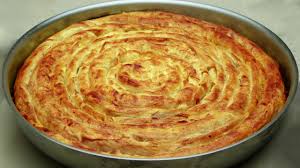
Yemek: borek